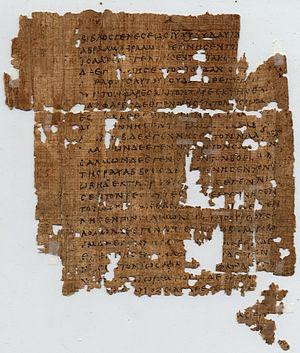
Le Papyrus 1 est une copie du Nouveau Testament en grec, réalisée sur un rouleau de papyrus au IIIᵉ siècle.